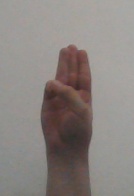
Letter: thaa